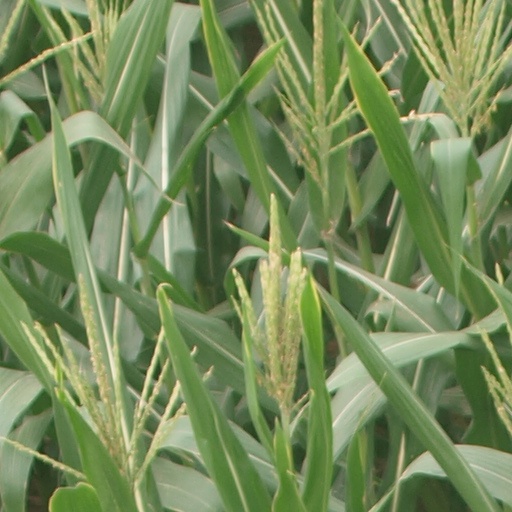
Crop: maize; corn